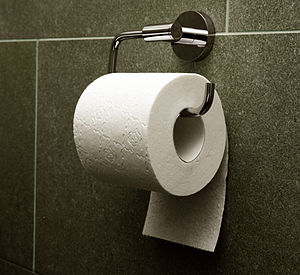
Retning af toiletpapir
Under
Der er to valgmuligheder, når det gælder toiletpapirets retning ved brug af en toiletpapirsholder med en horisontal akse parallel med væggen: toiletpapirets frie ende kan enten hænge udad eller indad. Ifølge tegningen til patentansøgningen for toiletrullen skal papiret hænge udad.